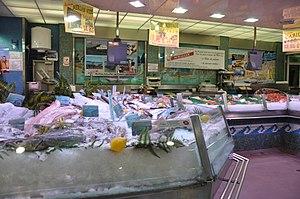
Le marché couvert ou marché central de Nancy est un marché de Nancy regroupant une soixantaine de commerçants et une quinzaine de maraîchers, installé dans des halles situées place Charles-III, au cœur de la Ville-Neuve.